Armaan Kohli

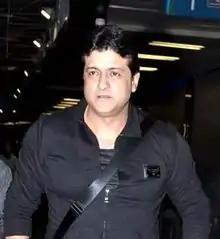
Kohli in 2013

Armaan Kohli is a former Indian actor. He is the son of film director Rajkumar Kohli and actress Nishi, and is most known for his role in "".